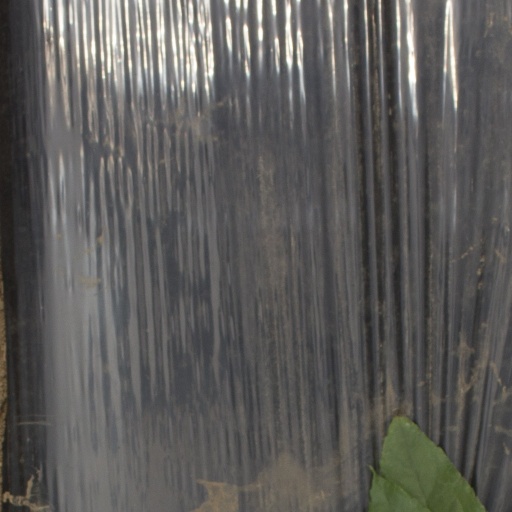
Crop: Jerusalem artichoke